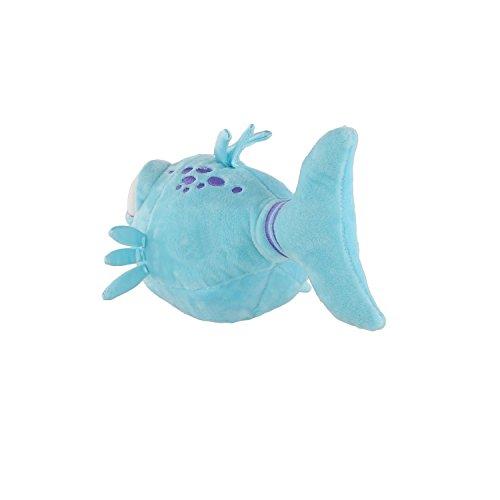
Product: MerryMakers Pout-Pout Fish Plush Doll, 9-Inch
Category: Toys & Games | Stuffed Animals & Plush Toys | Plush Figures
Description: Pout-Pout Fish plush doll.
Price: $13.99
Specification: ProductDimensions:9x4x4inches|ItemWeight:2.4ounces|ShippingWeight:9.6ounces(Viewshippingratesandpolicies)|DomesticShipping:ItemcanbeshippedwithinU.S.|InternationalShipping:ThisitemcanbeshippedtoselectcountriesoutsideoftheU.S.LearnMore|ASIN:1579823416|Itemmodelnumber:1730|Manufacturerrecommendedage:0-15years